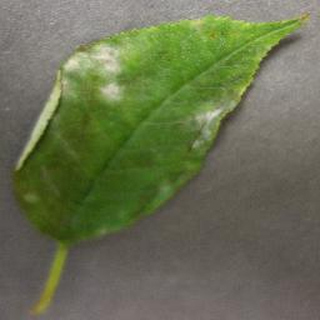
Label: cherry_powdery_mildew